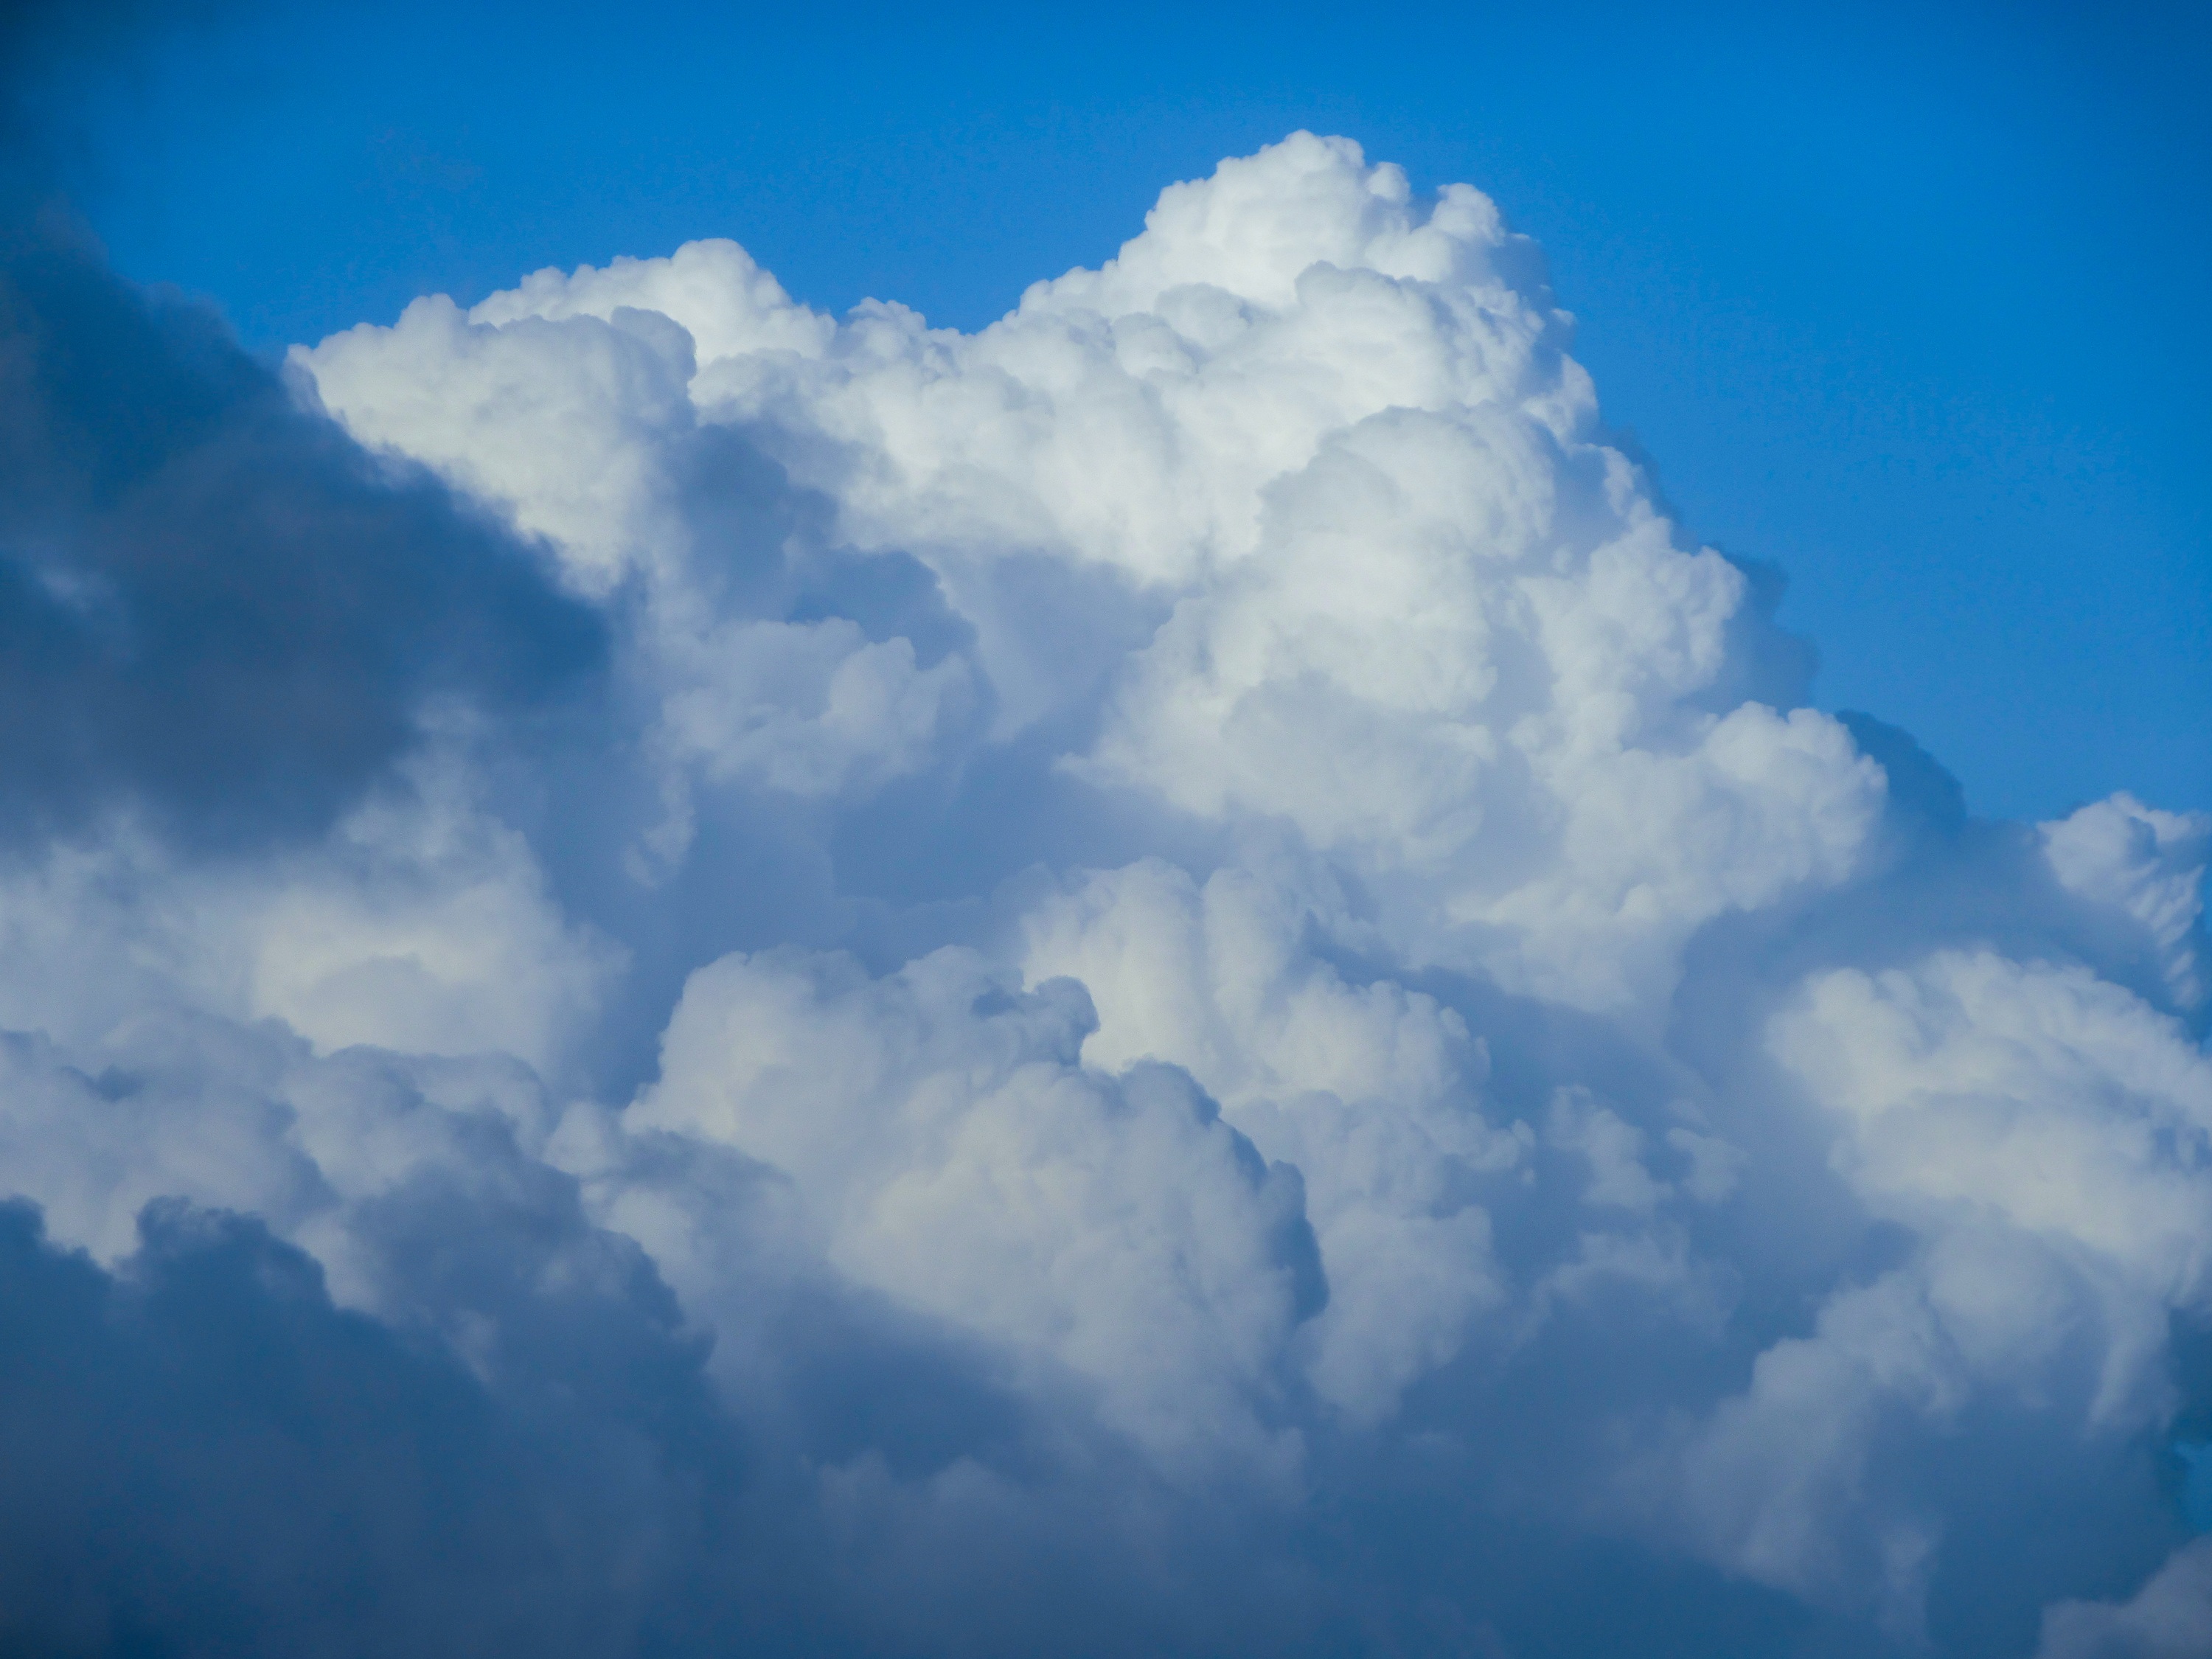
nature, open, light, cloud, sky, sun, white, sunlight, air, atmosphere, summer, daytime, environment, high, fluffy, heaven, color, space, weather, cumulus, overcast, blue, cloudscape, blue sky, outdoors, sunny, bright, climate, day, clouds sky, sky clouds, blue sky clouds, meteorology, meteorological phenomenon, blue sky background, atmosphere of earth